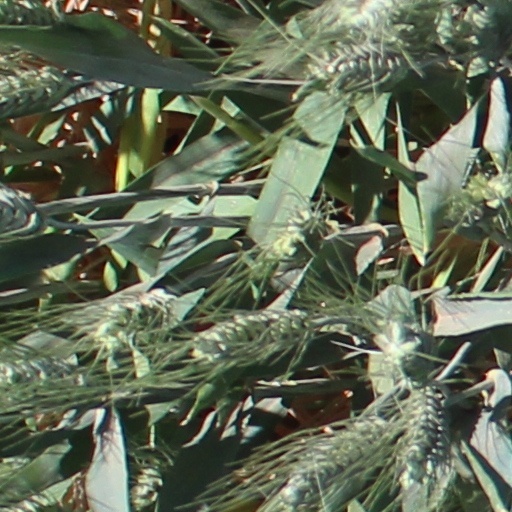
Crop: wheat